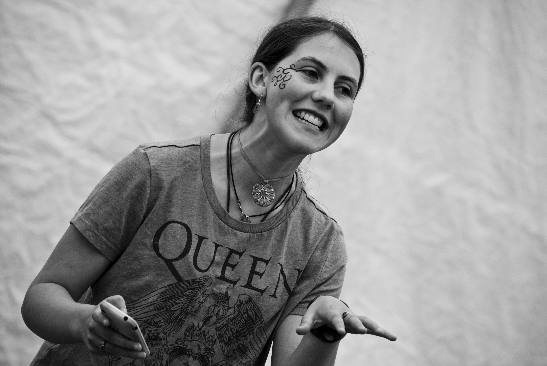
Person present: Yes